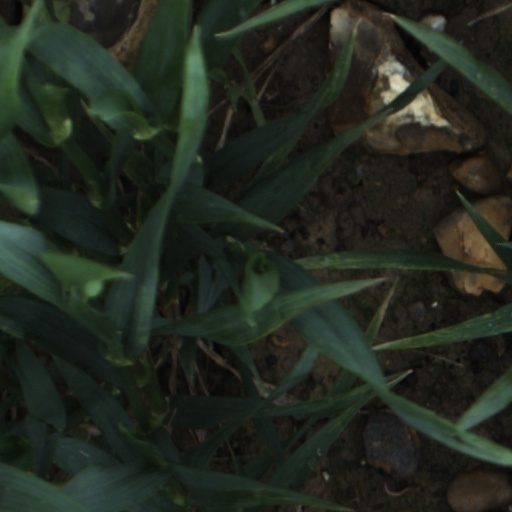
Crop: wheat